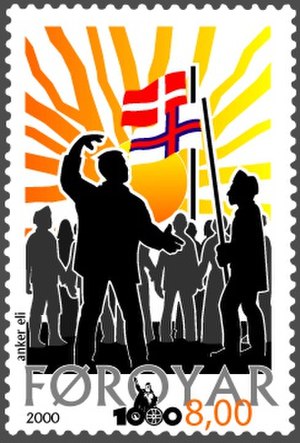
Færøsk kirkehistorie / Vækkelseskristendom og lægmandsbevægelse
National vækkelse